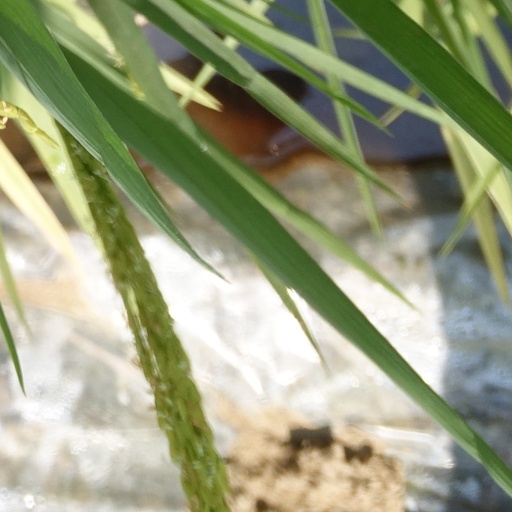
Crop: rice